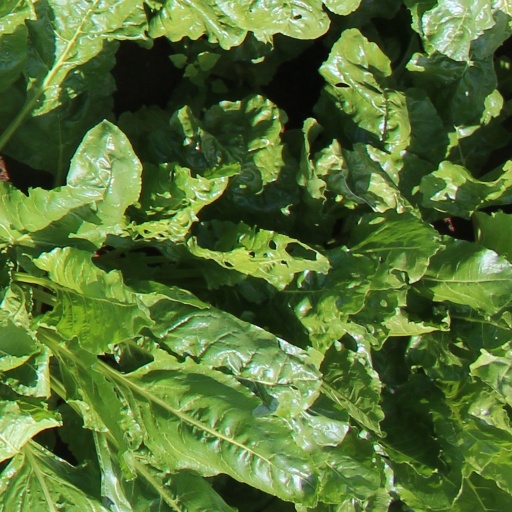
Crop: sugar beet